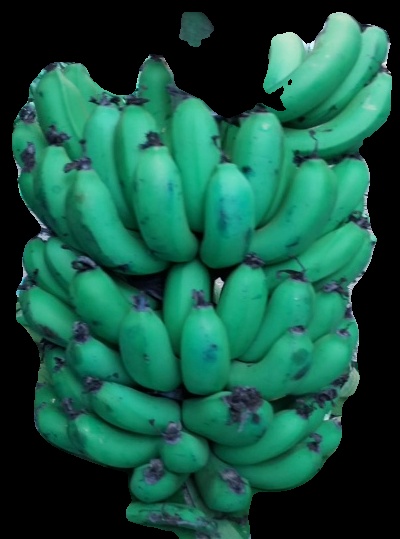
Variety: pachbale
Grade: grade2